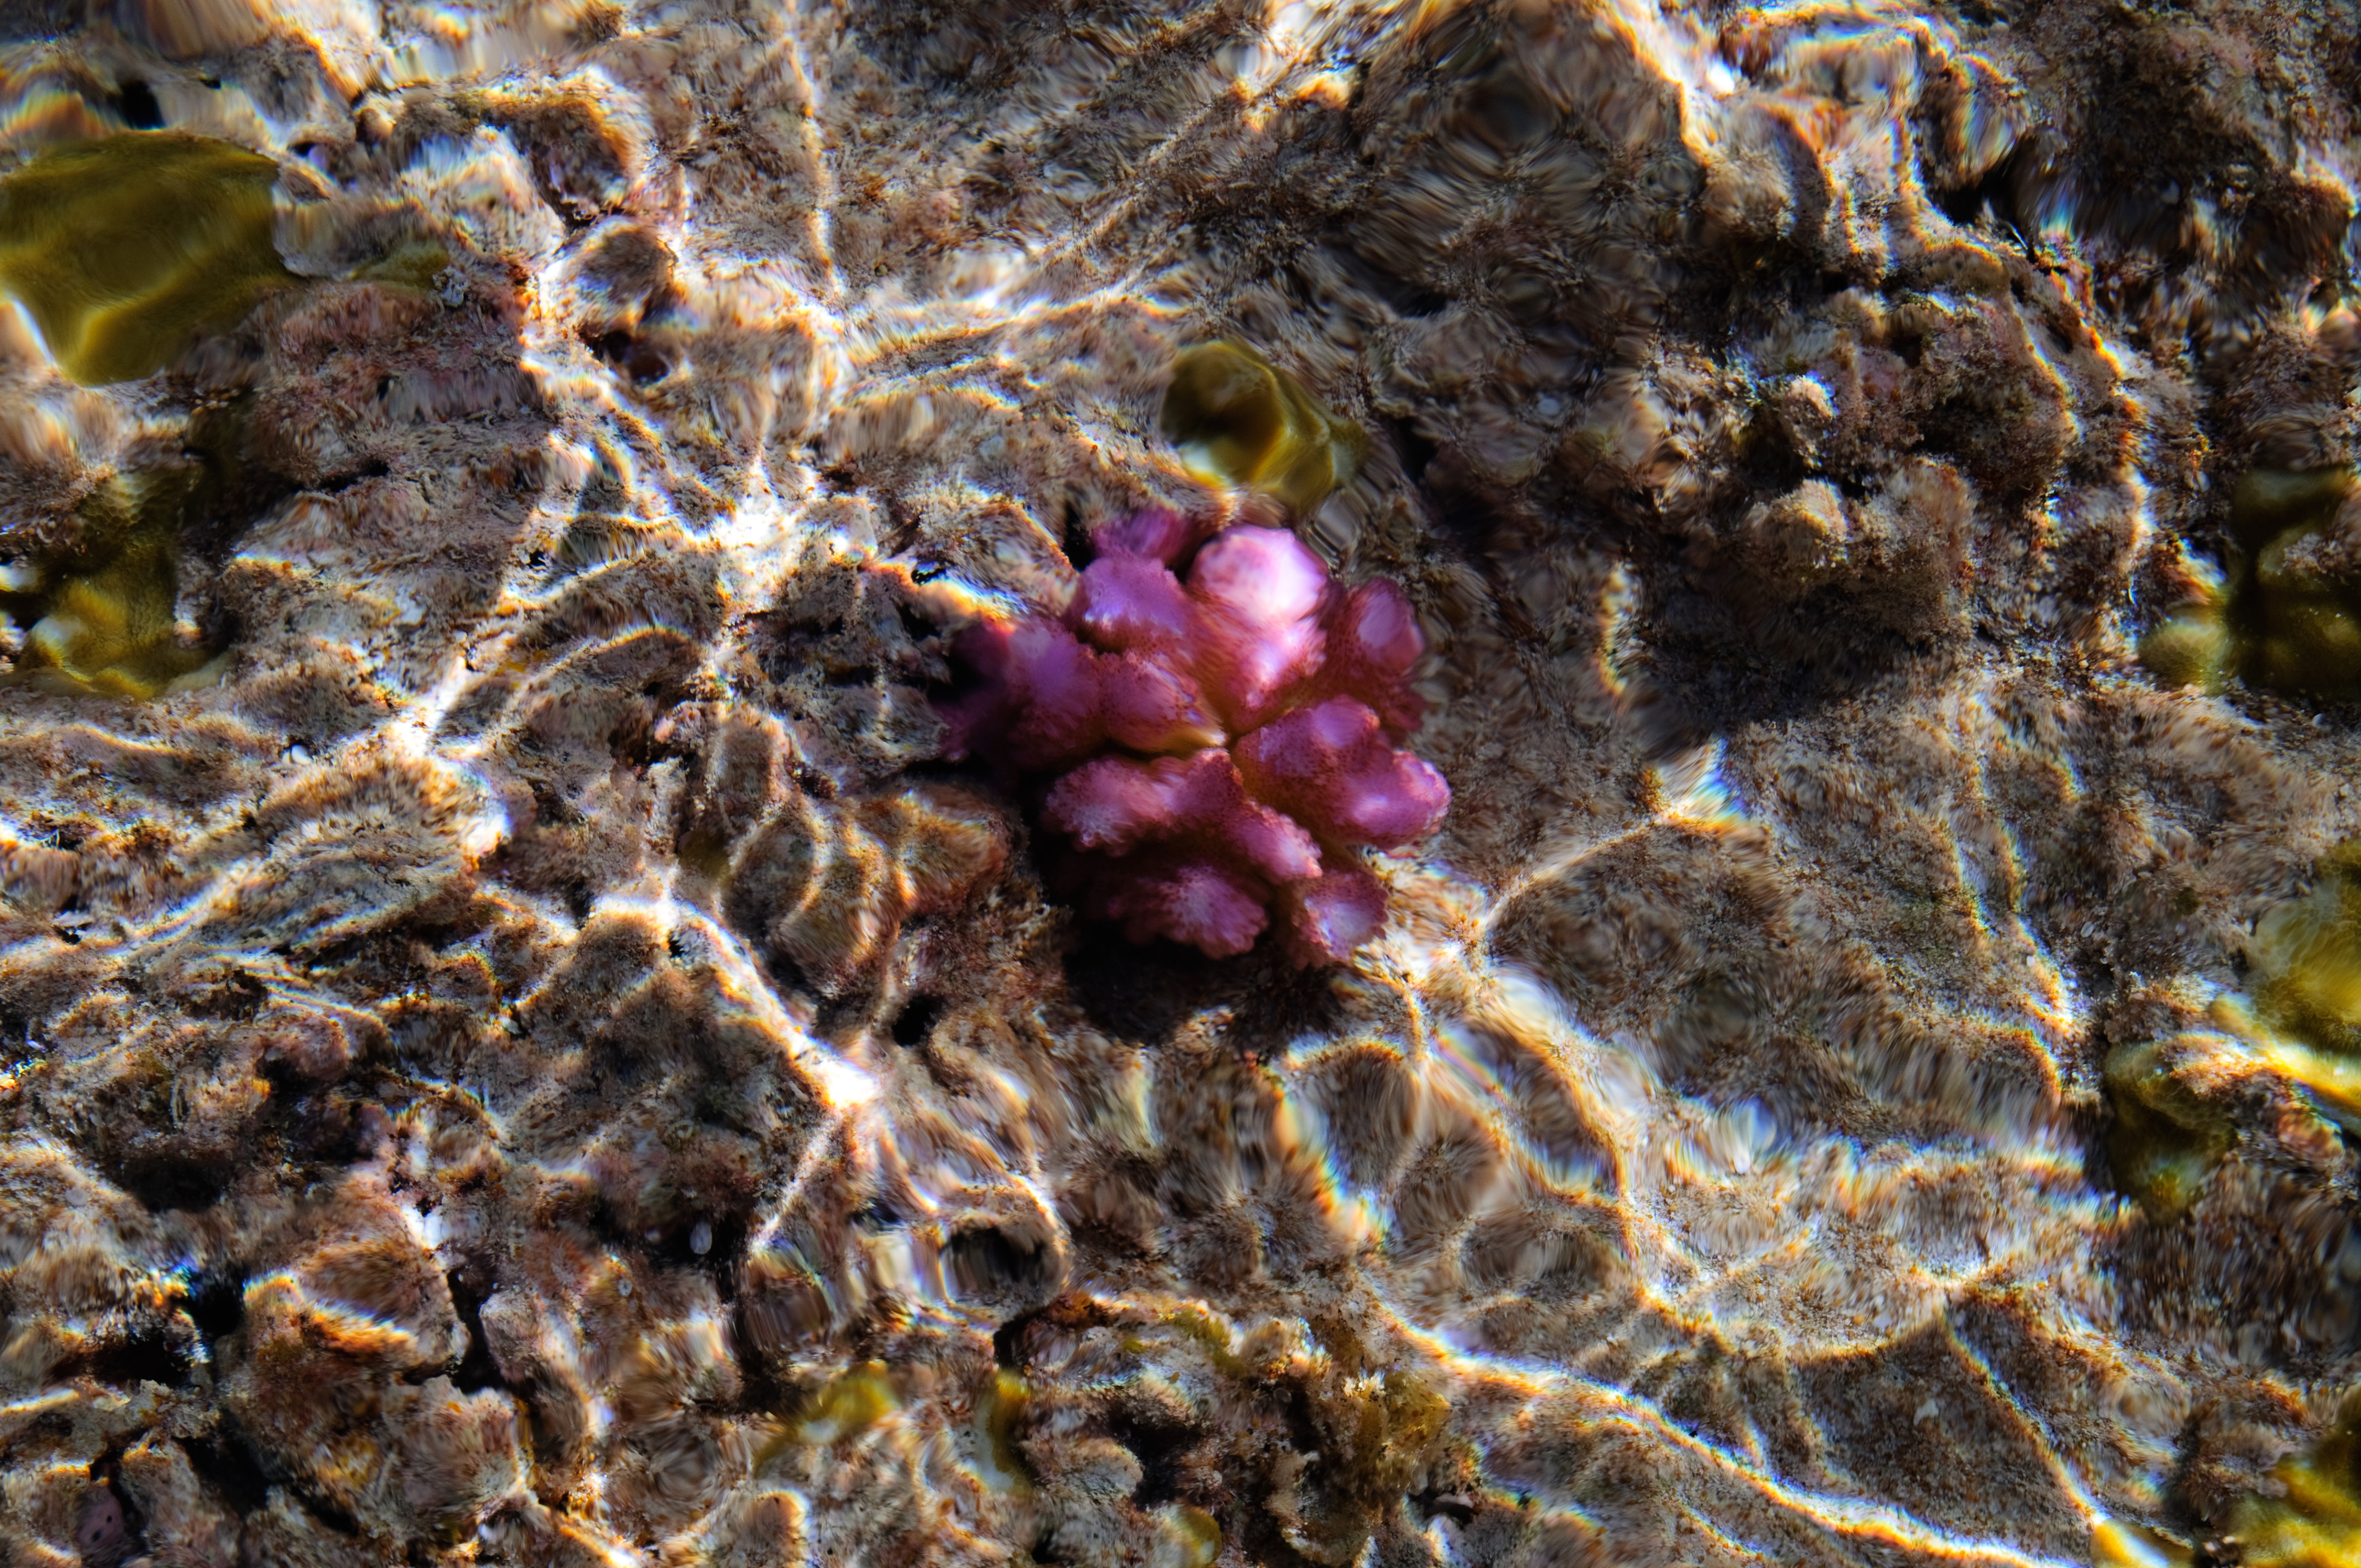
nature, leaf, flower, wildlife, underwater, food, biology, soil, nikon, flora, fauna, coral, coral reef, invertebrate, reef, algae, d300, polinesia, fakarava, macro photography, marine biology